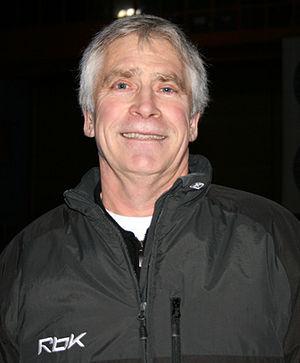
Ted Sator est un joueur professionnel de hockey sur glace devenu entraîneur.